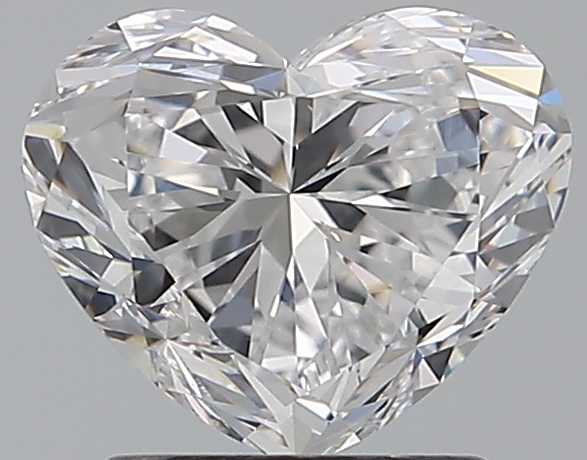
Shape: heart
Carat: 1.6
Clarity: VS2
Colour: D
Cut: VG
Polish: EX
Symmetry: EX
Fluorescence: F
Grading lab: GIA
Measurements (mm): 6.62 x 7.94 x 4.75